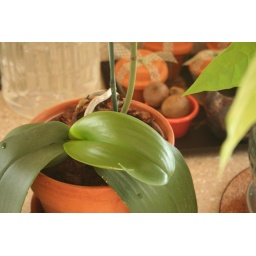
Sometimes the corner of my kitchen counter is overrun by plants and plant experiments.August 3, 2009.IMG_9546